Michael Drmota

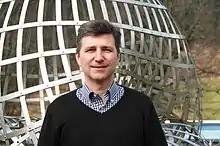
Drmota at Oberwolfach, 2014

Michael Drmota (born 17 July 1964 in Vienna) is an Austrian mathematician and professor at TU Wien.